Describe the emotion expressed in this image:  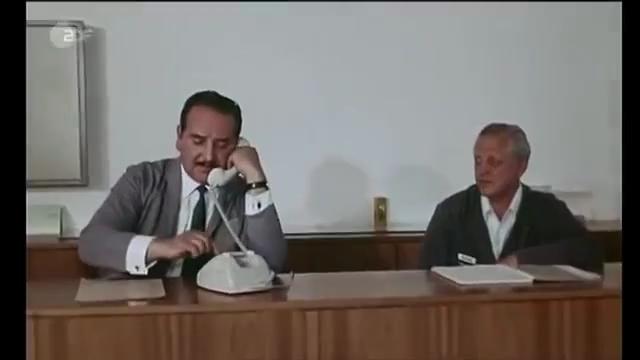
This person displays Fear, valence and arousal with low intensity.